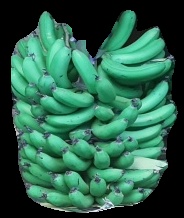
Variety: pachbale
Grade: grade1